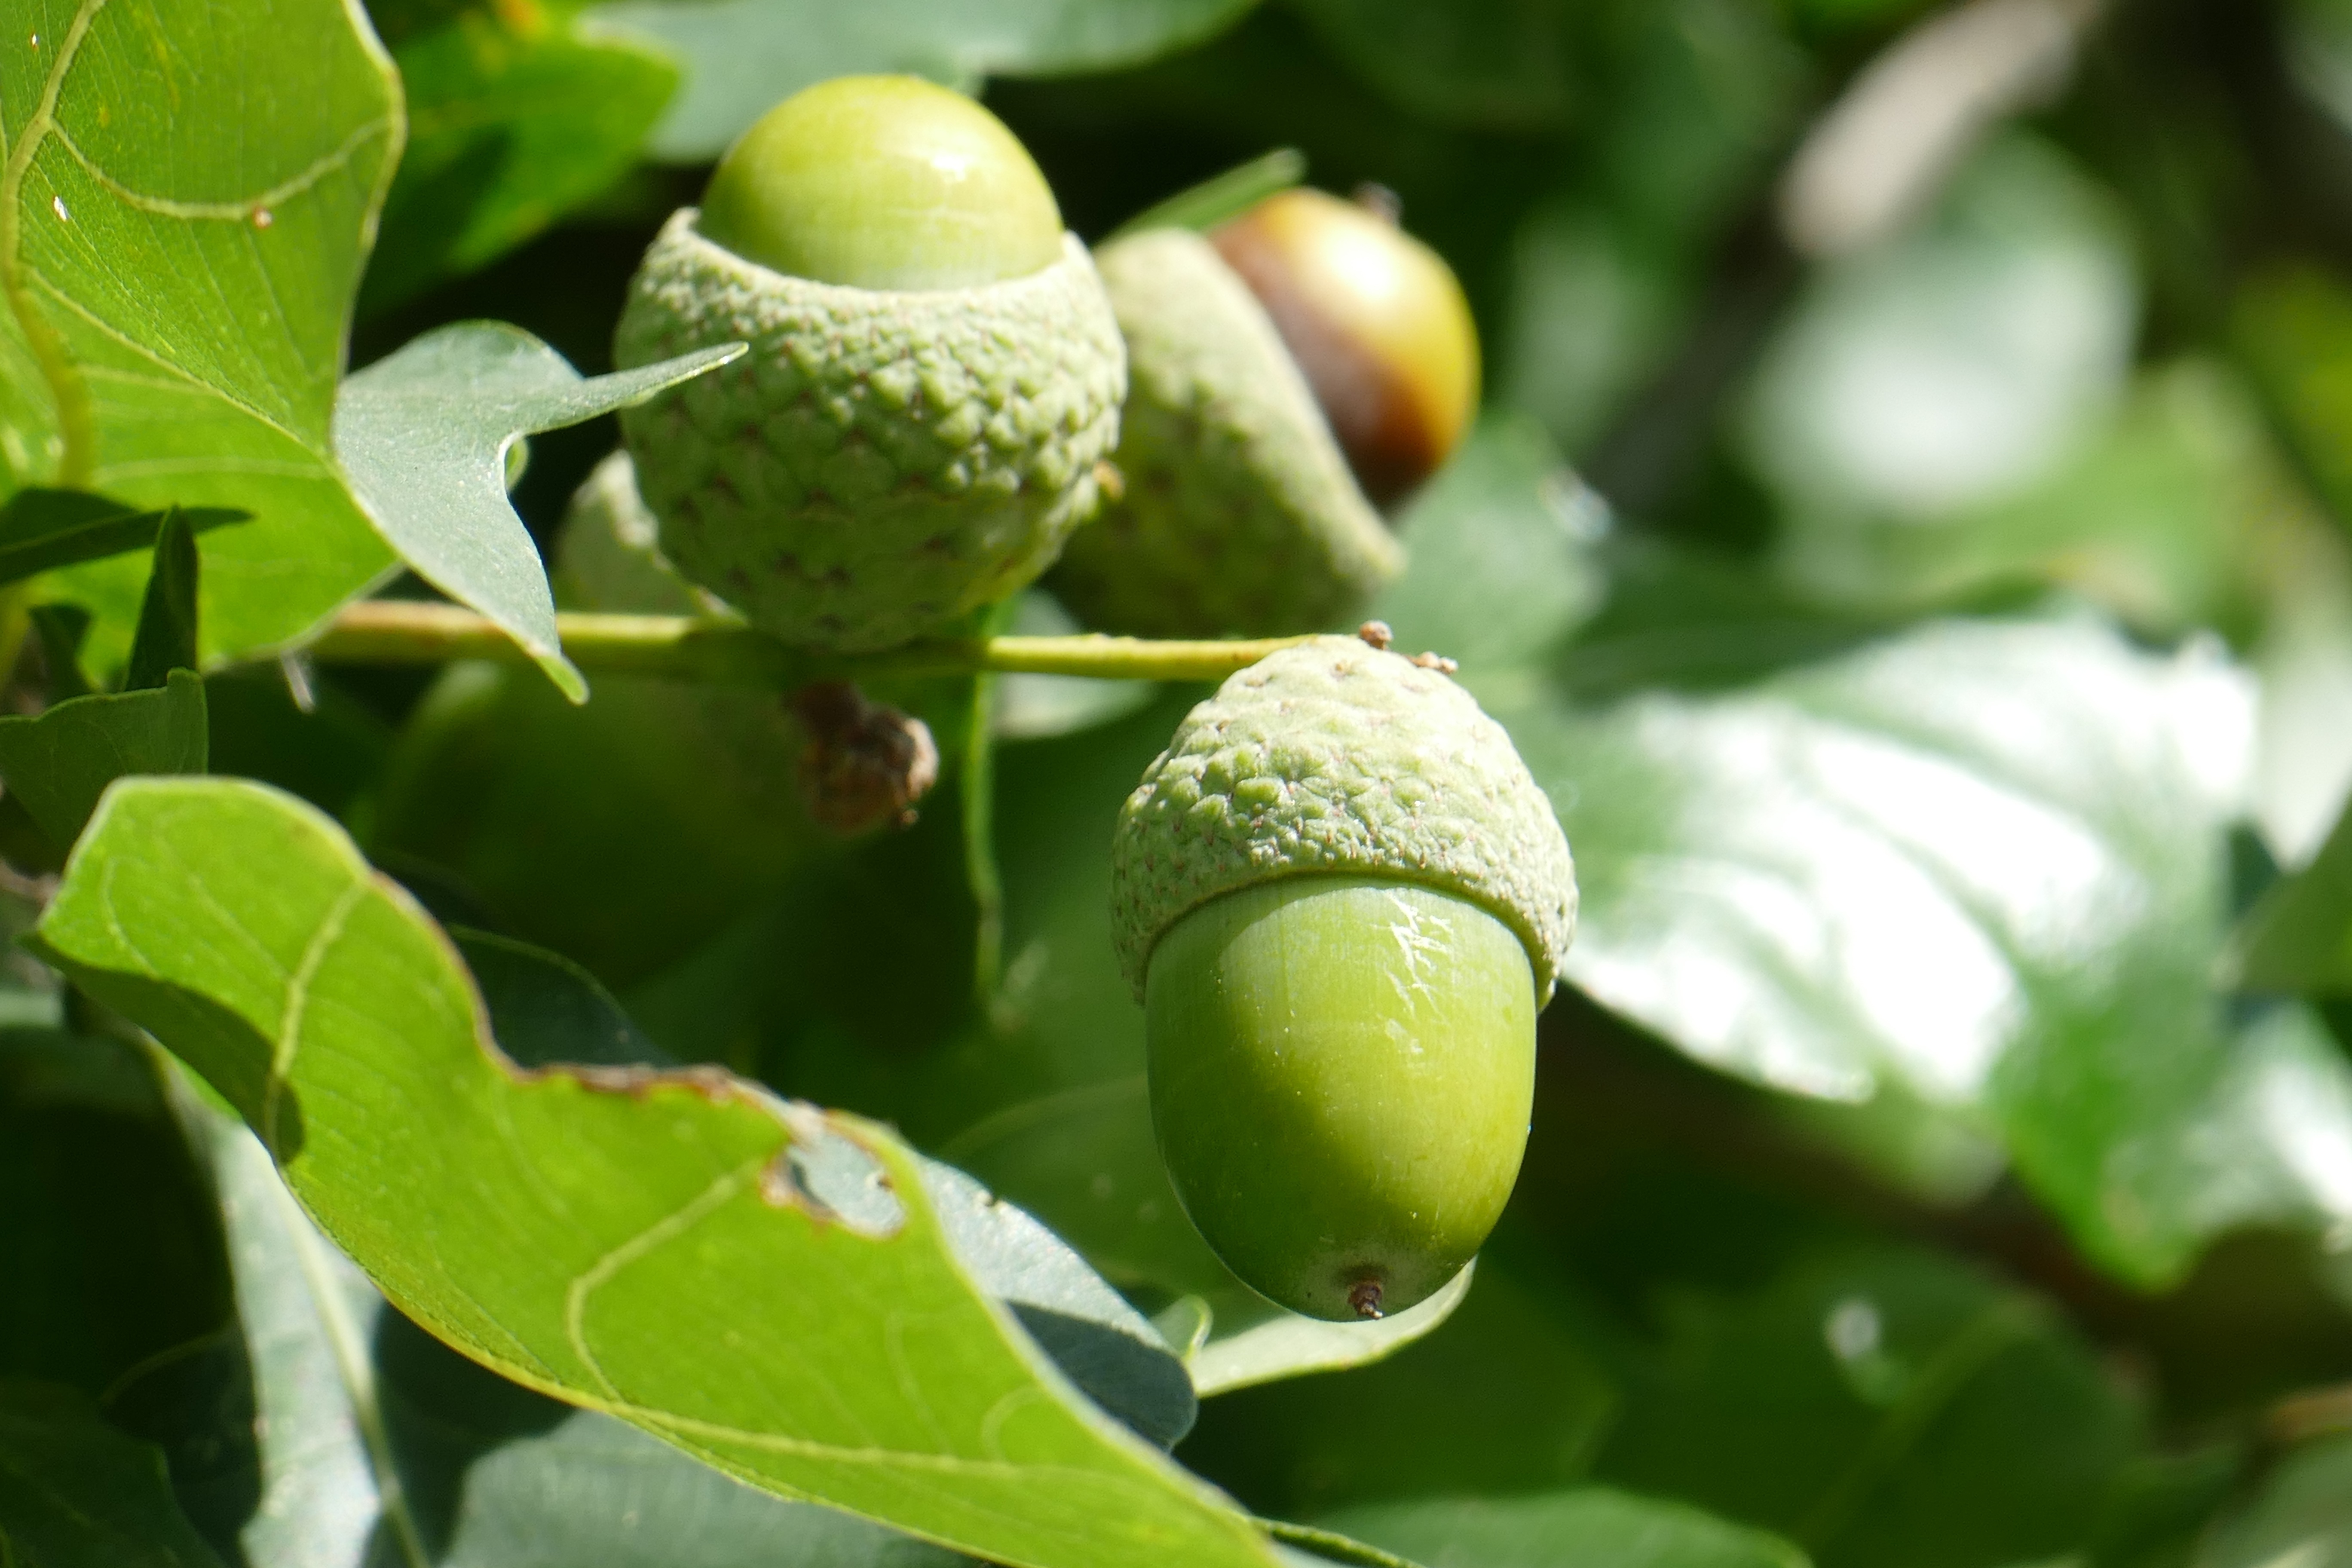
tree, forest, branch, plant, fruit, leaf, flower, food, green, produce, macro, evergreen, close, flora, acorn, lime, shrub, oak leaves, oak fruit, citrus, immature, macro photography, german oak, flowering plant, bitter orange, woody plant, land plant, key lime